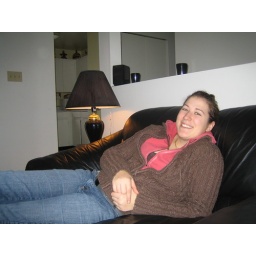
Brianna sitting on a chair in her house in Aldergrove.